Carterton, Oxfordshire

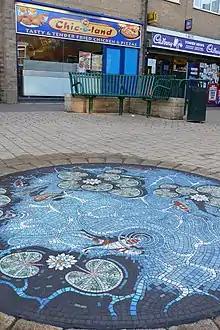
Koi fishpond floor mosaic in Tower Square, Carterton. Commissioned by the Town Council in 2008 by artist Gary Drostle.

The grandfather of Theo Walcott, Windell "Joe" Walcott (1926–2018), was council chairman between 2002 and 2006 and mayor of Carterton from 2000 to 2002. He was awarded an MBE in 2006 for his services to the community in Carterton and West Oxfordshire.